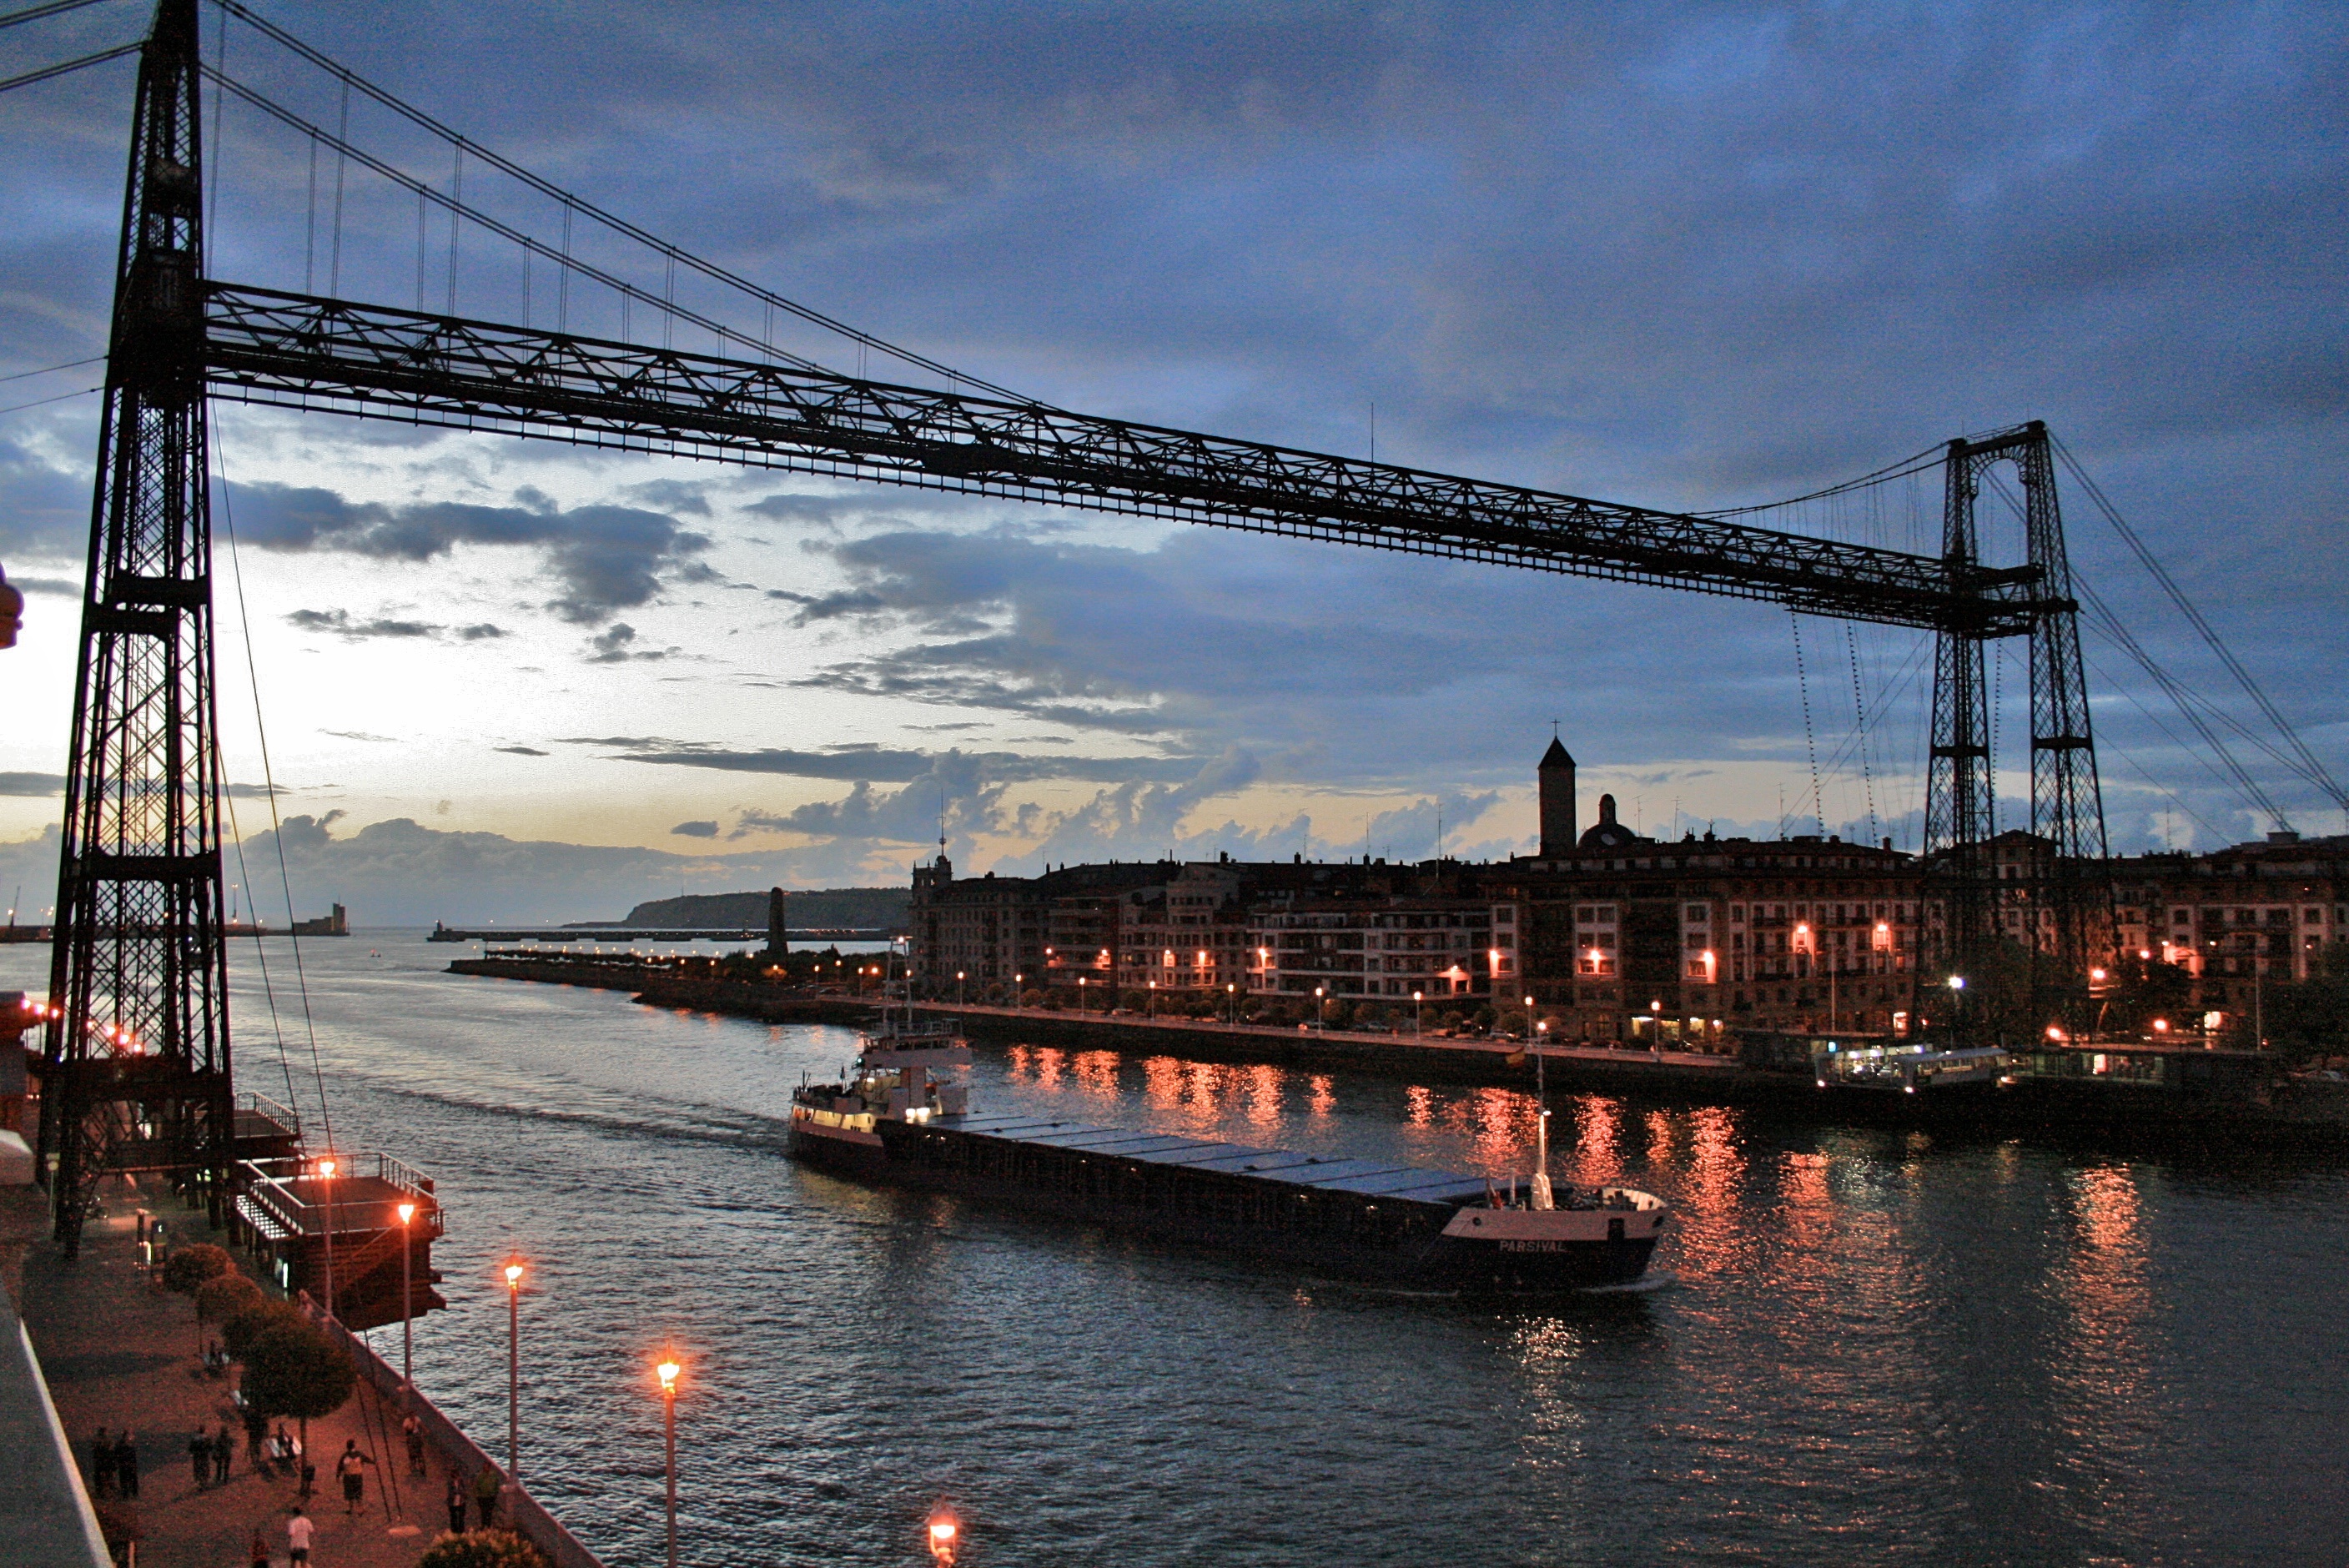
bridge, harbor, vehicle, reflection, river, evening, sea, dusk, cityscape, port, waterway, dock, pier, bay, nonbuilding structure